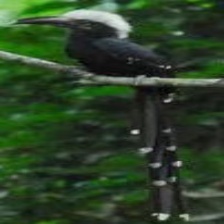
Species: WHITE CRESTED HORNBILL
Scientific name: TROPICRANUS ALBOCRISTATUS
ImageNet parent category: hornbill